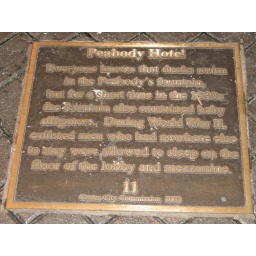
sign in the sidewalk outside